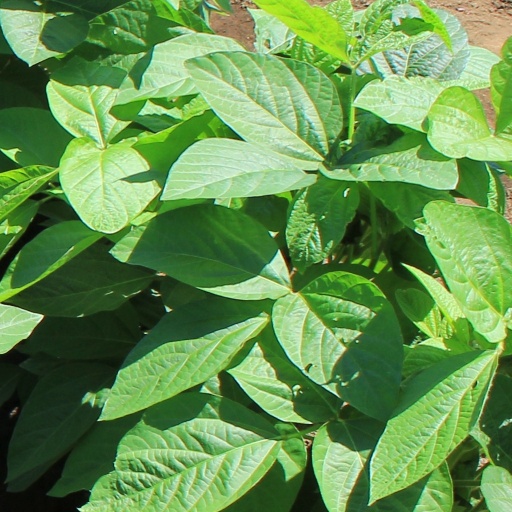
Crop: soybean